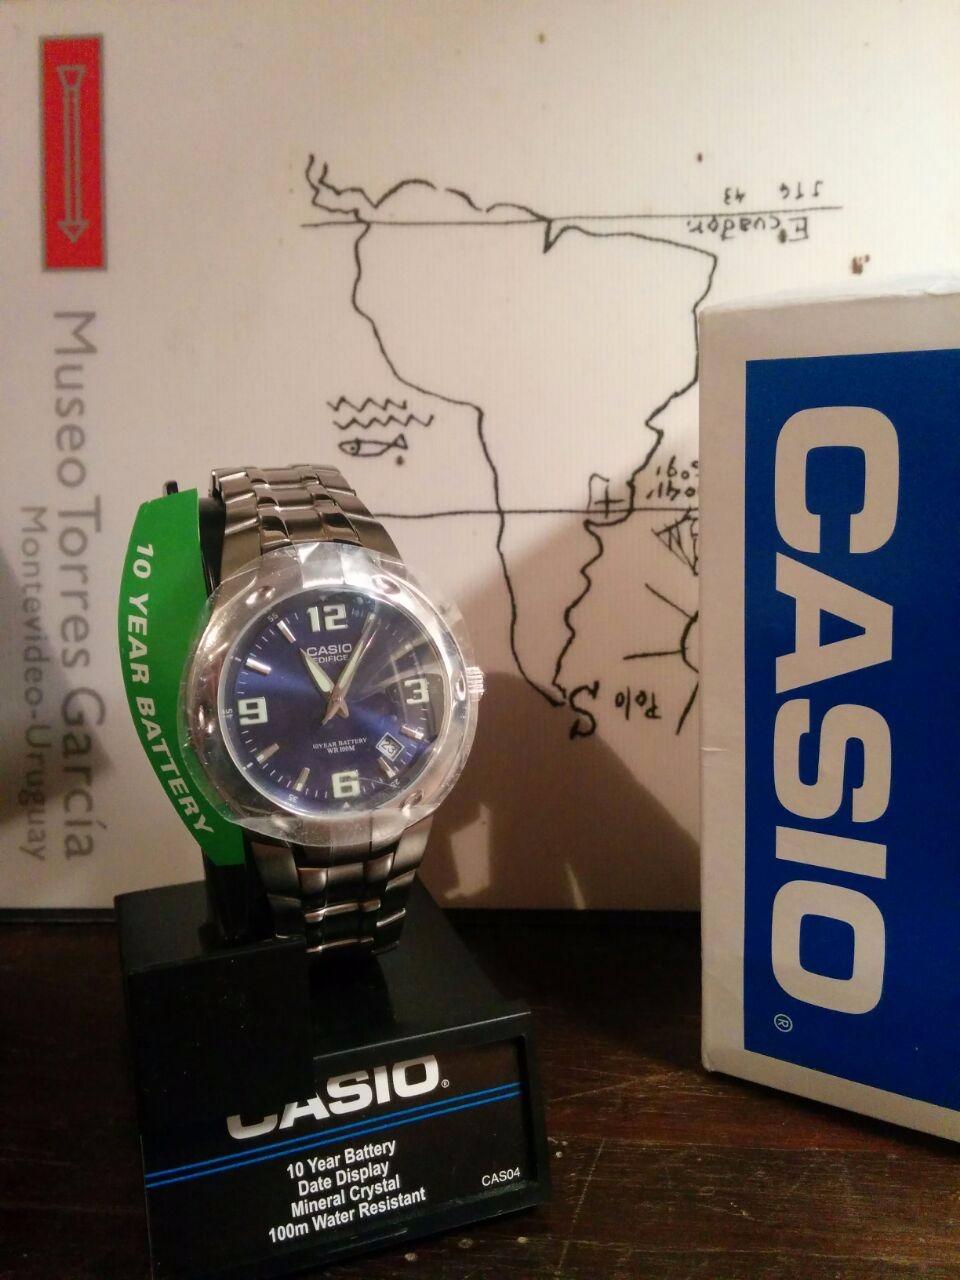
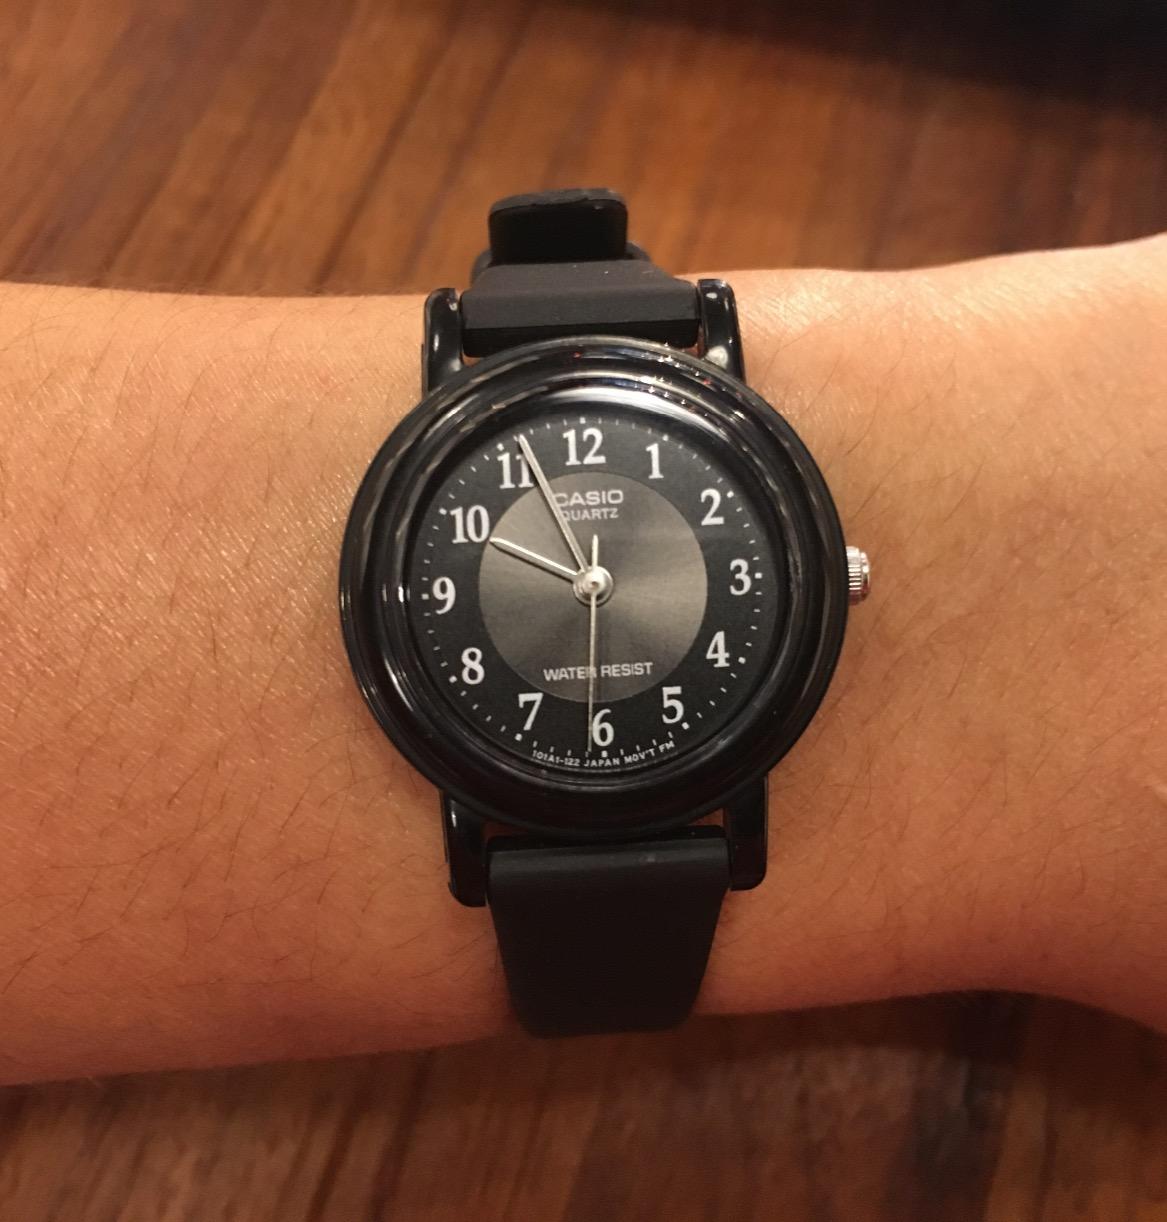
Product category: accessories_watch
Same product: no